Answer in natural language. Considering the relative positions, where is round table, black metal legs (highlighted by a red box) with respect to Book (highlighted by a green box)? Choose between the following options: left or right
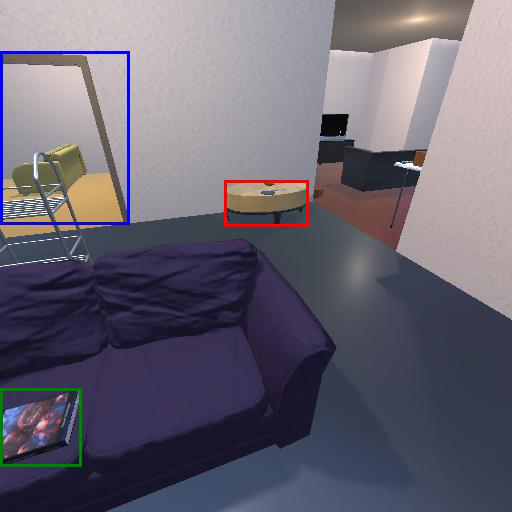
<answer>right</answer>